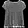
Label: Shirt